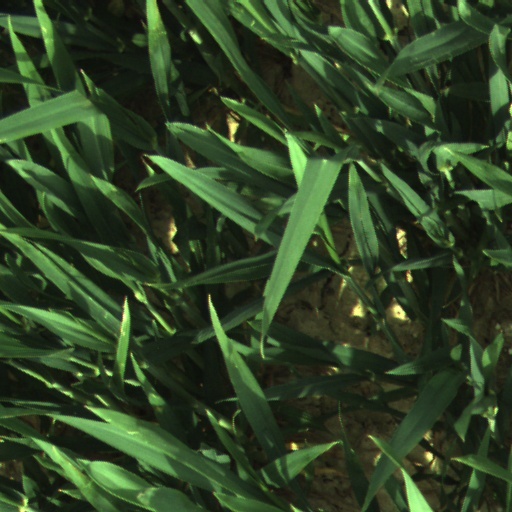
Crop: wheat